123rd Operations Group

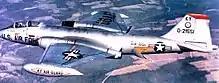
Group Martin B-57B Canberra, about 1963

The group was activated the same day in the Guard and returned to its familiar Mustangs. It again replaced them, this time with North American F-86 Sabres. In 1957, it transitioned into the reconnaissance role, initially with Martin RB-57A Canberras, but in 1965, with McDonnell RF-101 Voodoos.